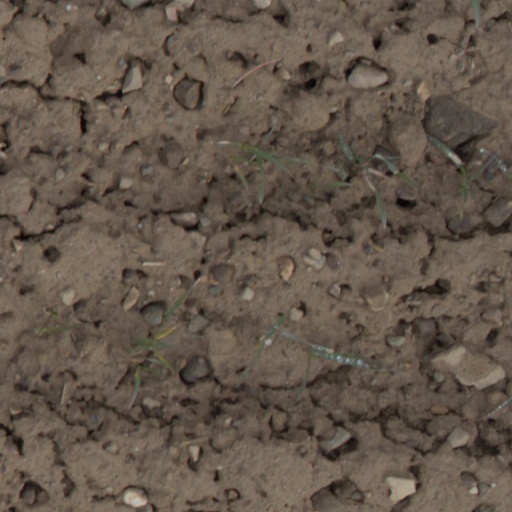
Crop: wheat